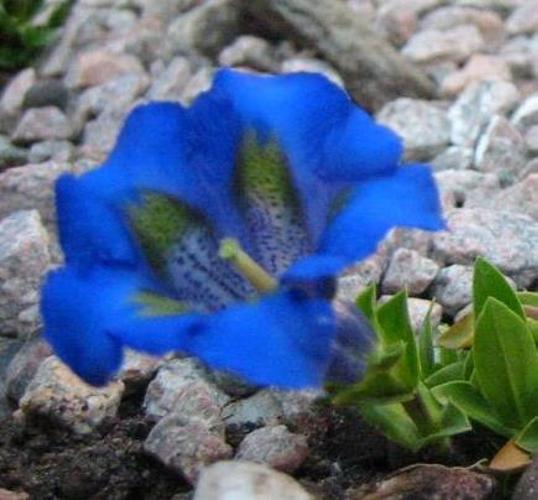
Label: stemless gentian